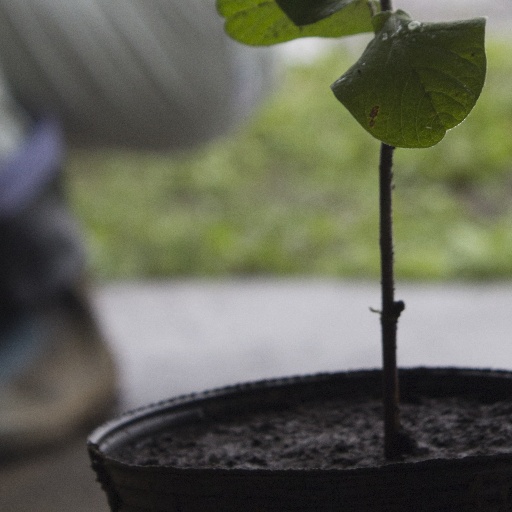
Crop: soybean